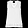
Label: Shirt